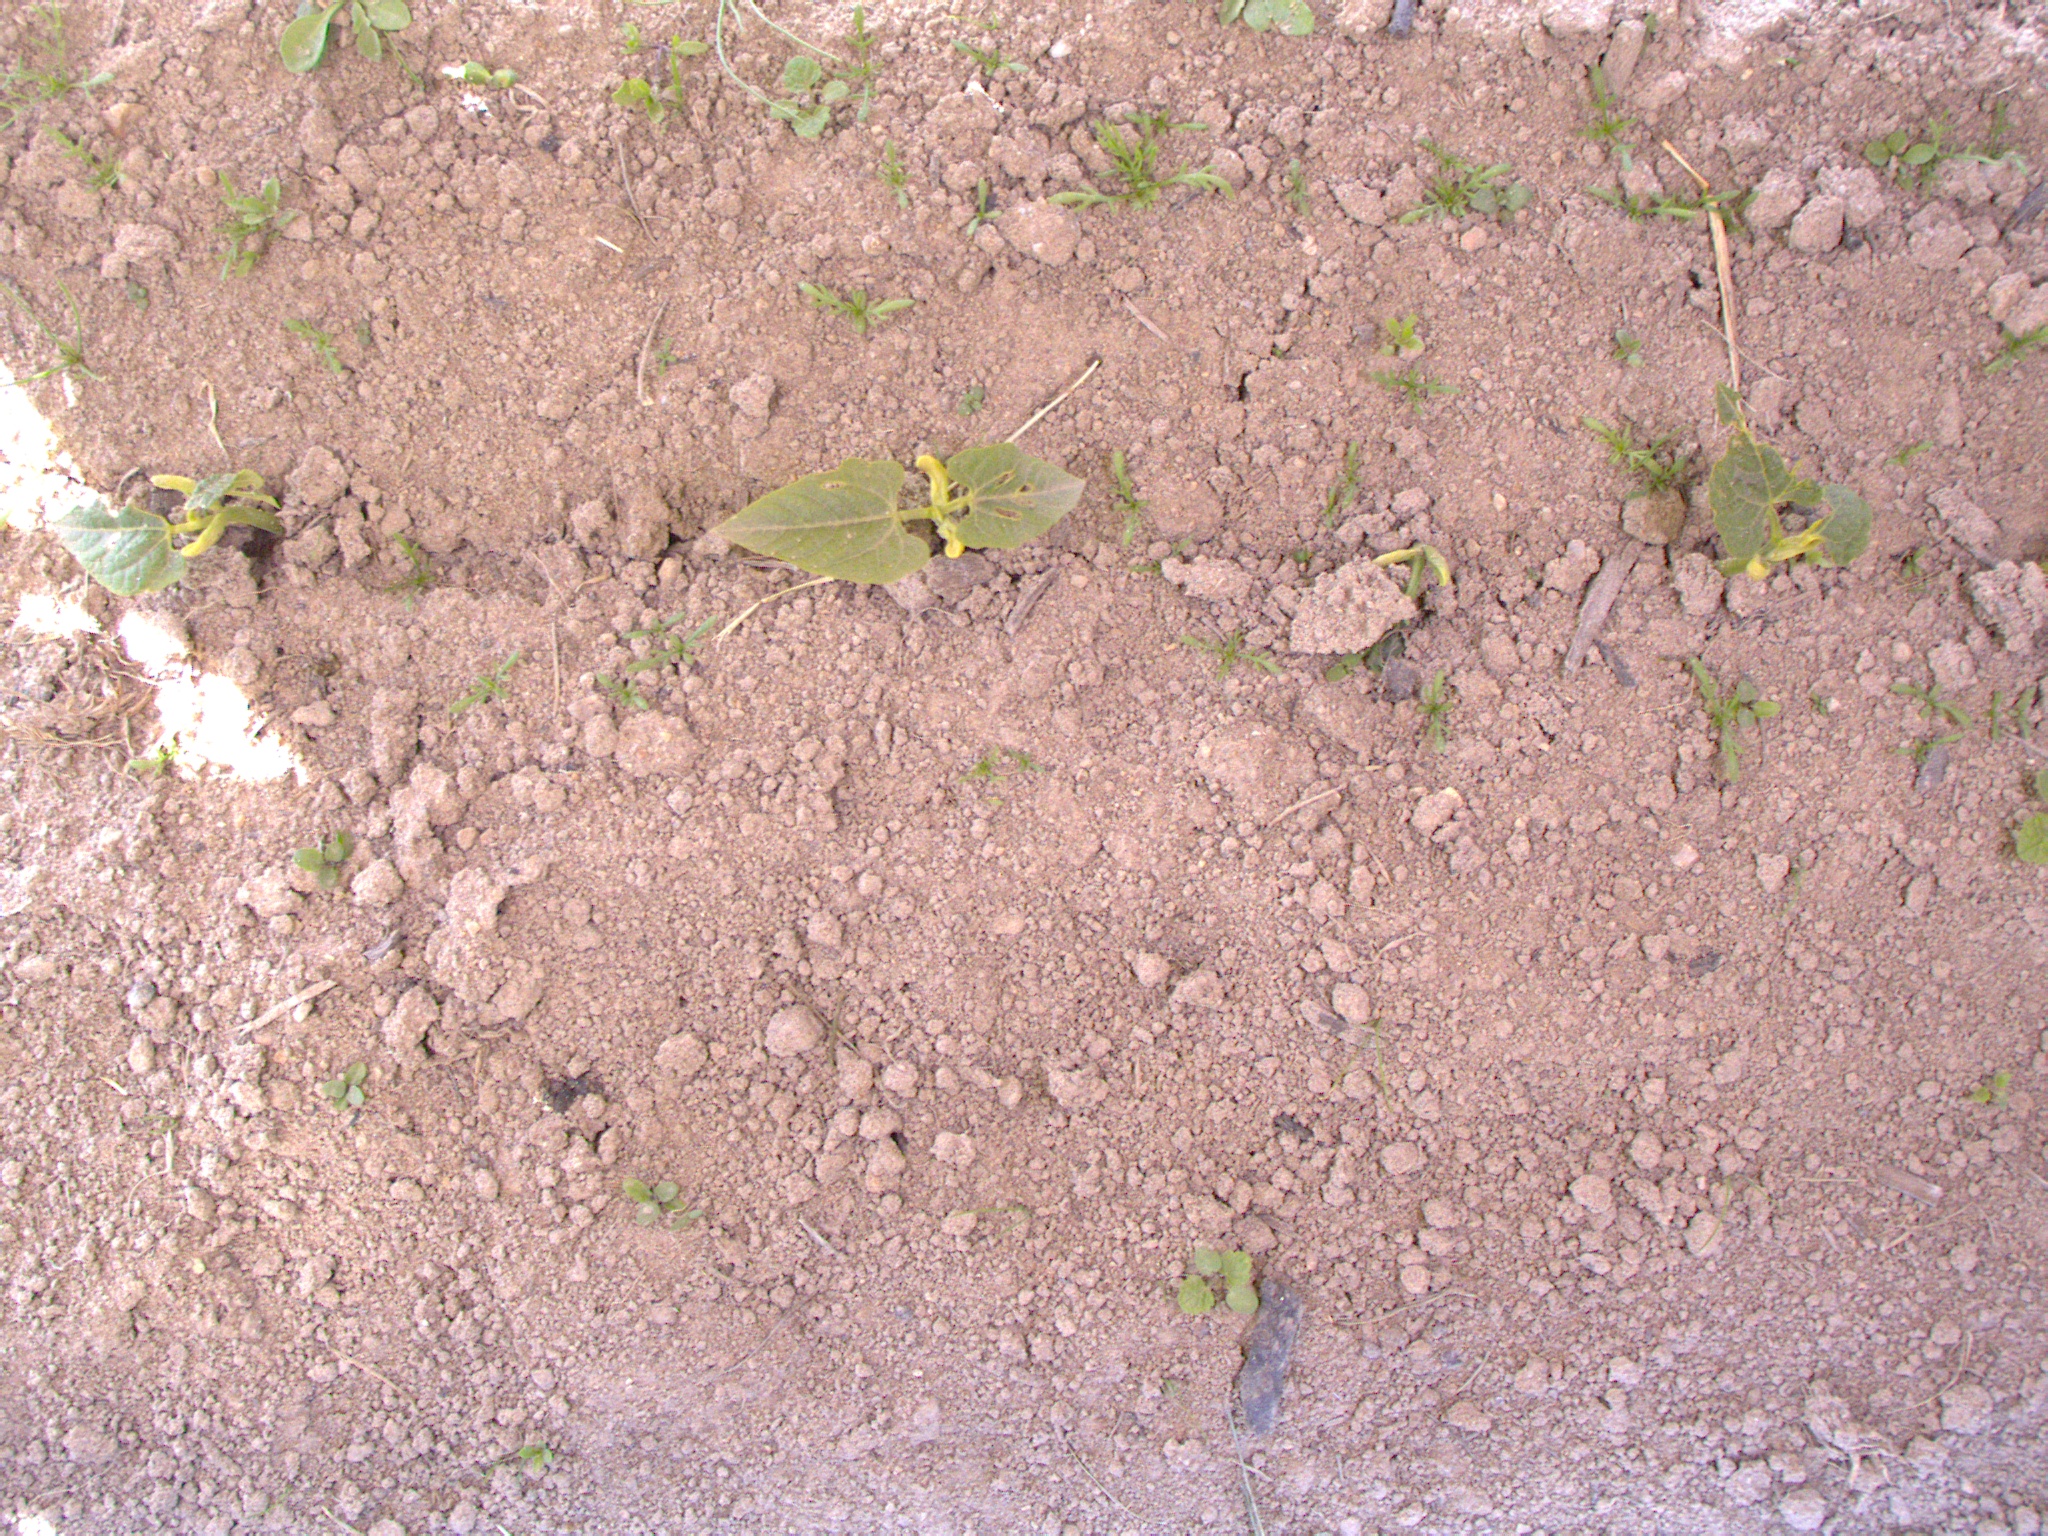
Crop: bean
Objects: bean, bean, bean, bean